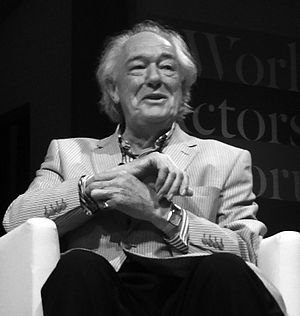
Michael Gambon
Gambon i juni 2013.
Sir Michael Gambon, KBE er en irskfødt britisk skuespiller, som har opnået stor succes inden for film, fjernsyn og teater. Gambon fik sit internationale gennembrud i Dennis Potters TV-serie The Singing Detective i 1986. Han er også kendt for sin rolle som Dumbledore i de seneste film om Harry Potter. Han spiller imidlertid ikke med i de to første film, hvor Dumbledore spilles af Richard Harris. I en tidlig alder sørgede Michael Gambons far for, at Michael fik tildelt britisk statsborgerskab, og det muliggjorde, at han blev ridder i Storbritannien og optaget i Order of the British Empire, på grund af sine fremragende præstationer på teaterscenen. Han har også blandt andet modtaget en såkaldt BAFTA.